Jagodić

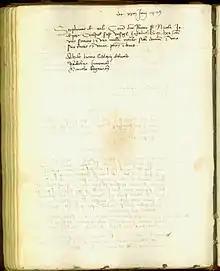
<a href="https%3A//dad.hr/">Lamenta de foris, VIII, 205v, 23. Juni 1429

The origin of the surname Jagodić has not been conclusively determined, but goes back to the female given name Jagoda. Thus, it is a matronym.